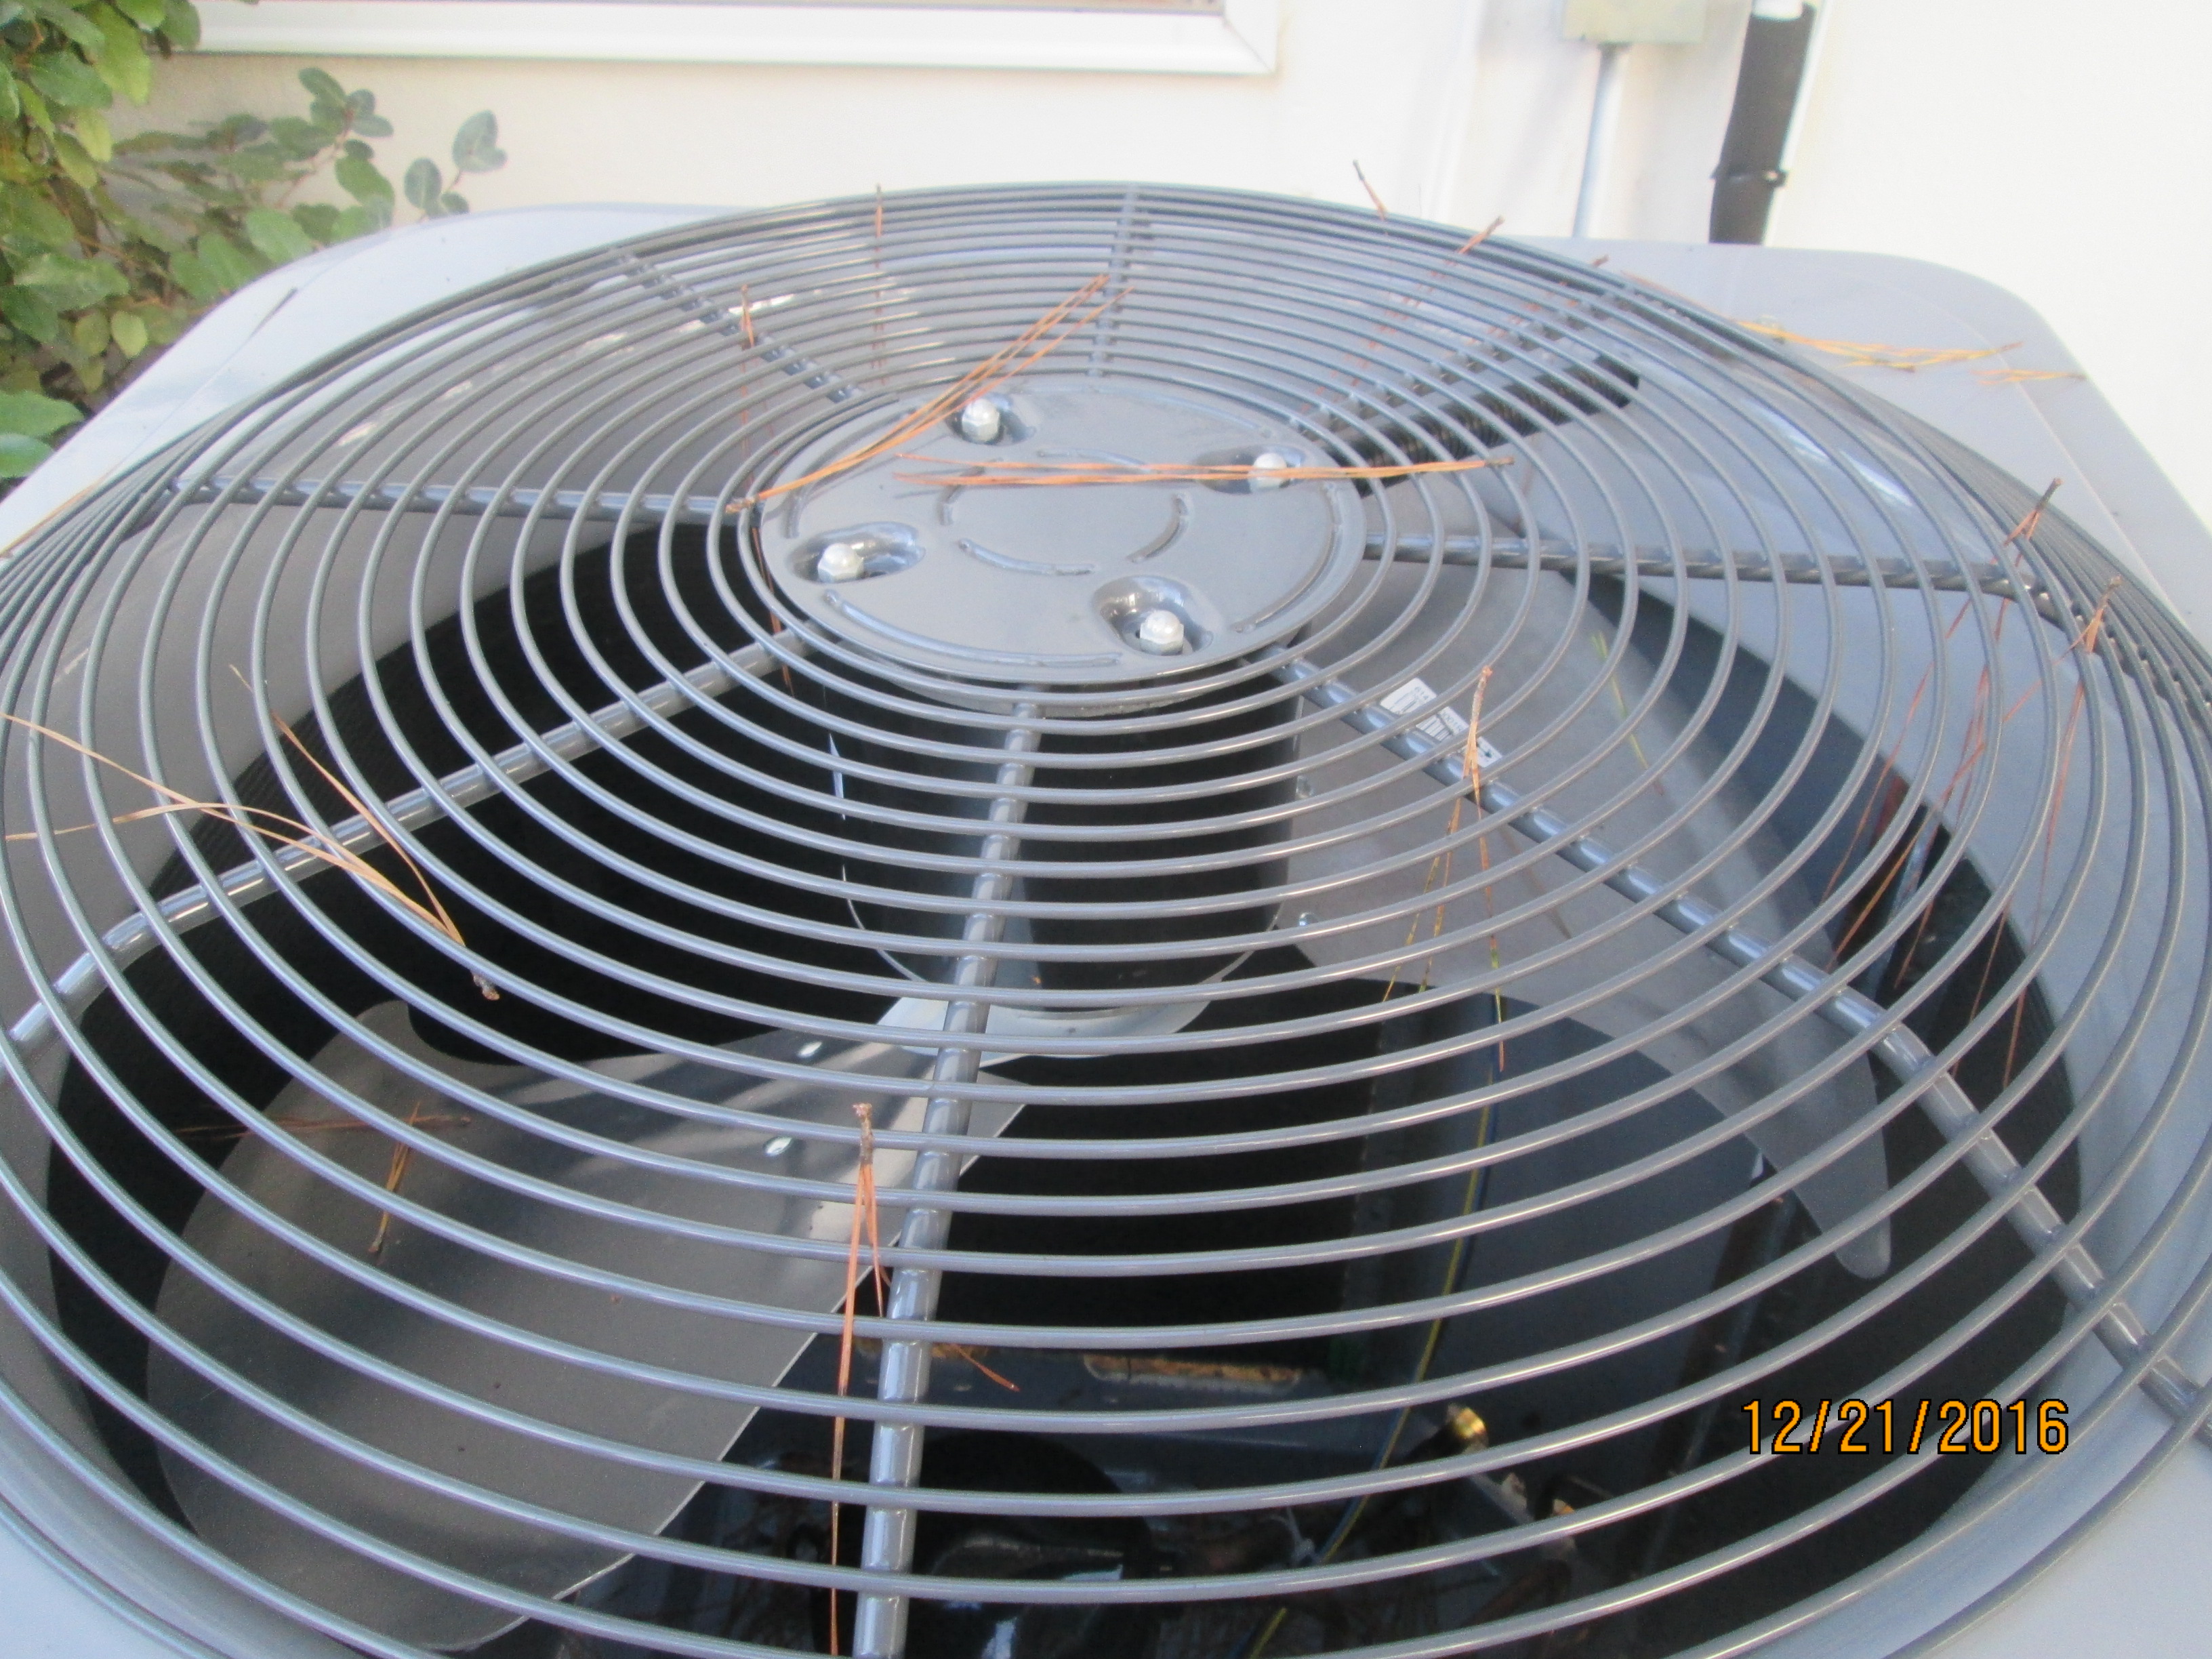
average, product